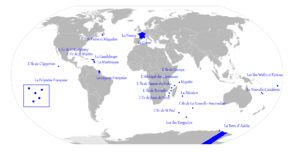
En bleu, les Territoires de la France dans le monde.